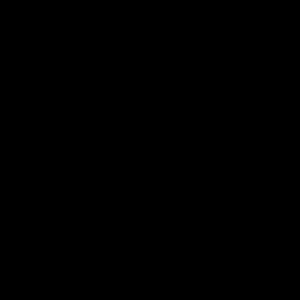
En géométrie, une droite est sécante à un autre objet géométrique lorsqu'elle « coupe » cet autre objet.